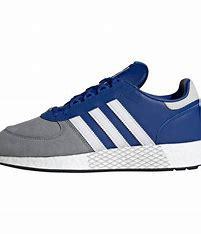
Brand: Adidas
Model: Marathon Tech